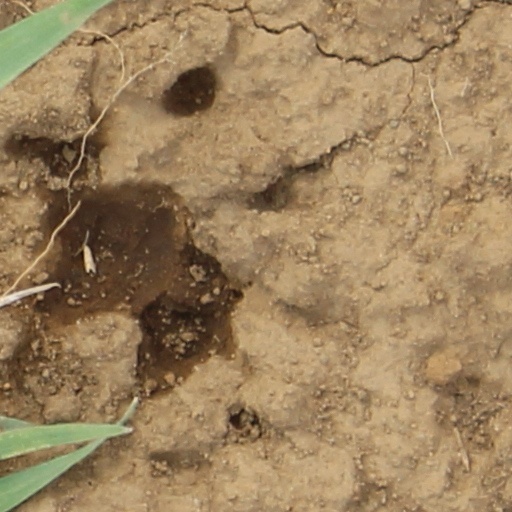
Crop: wheat